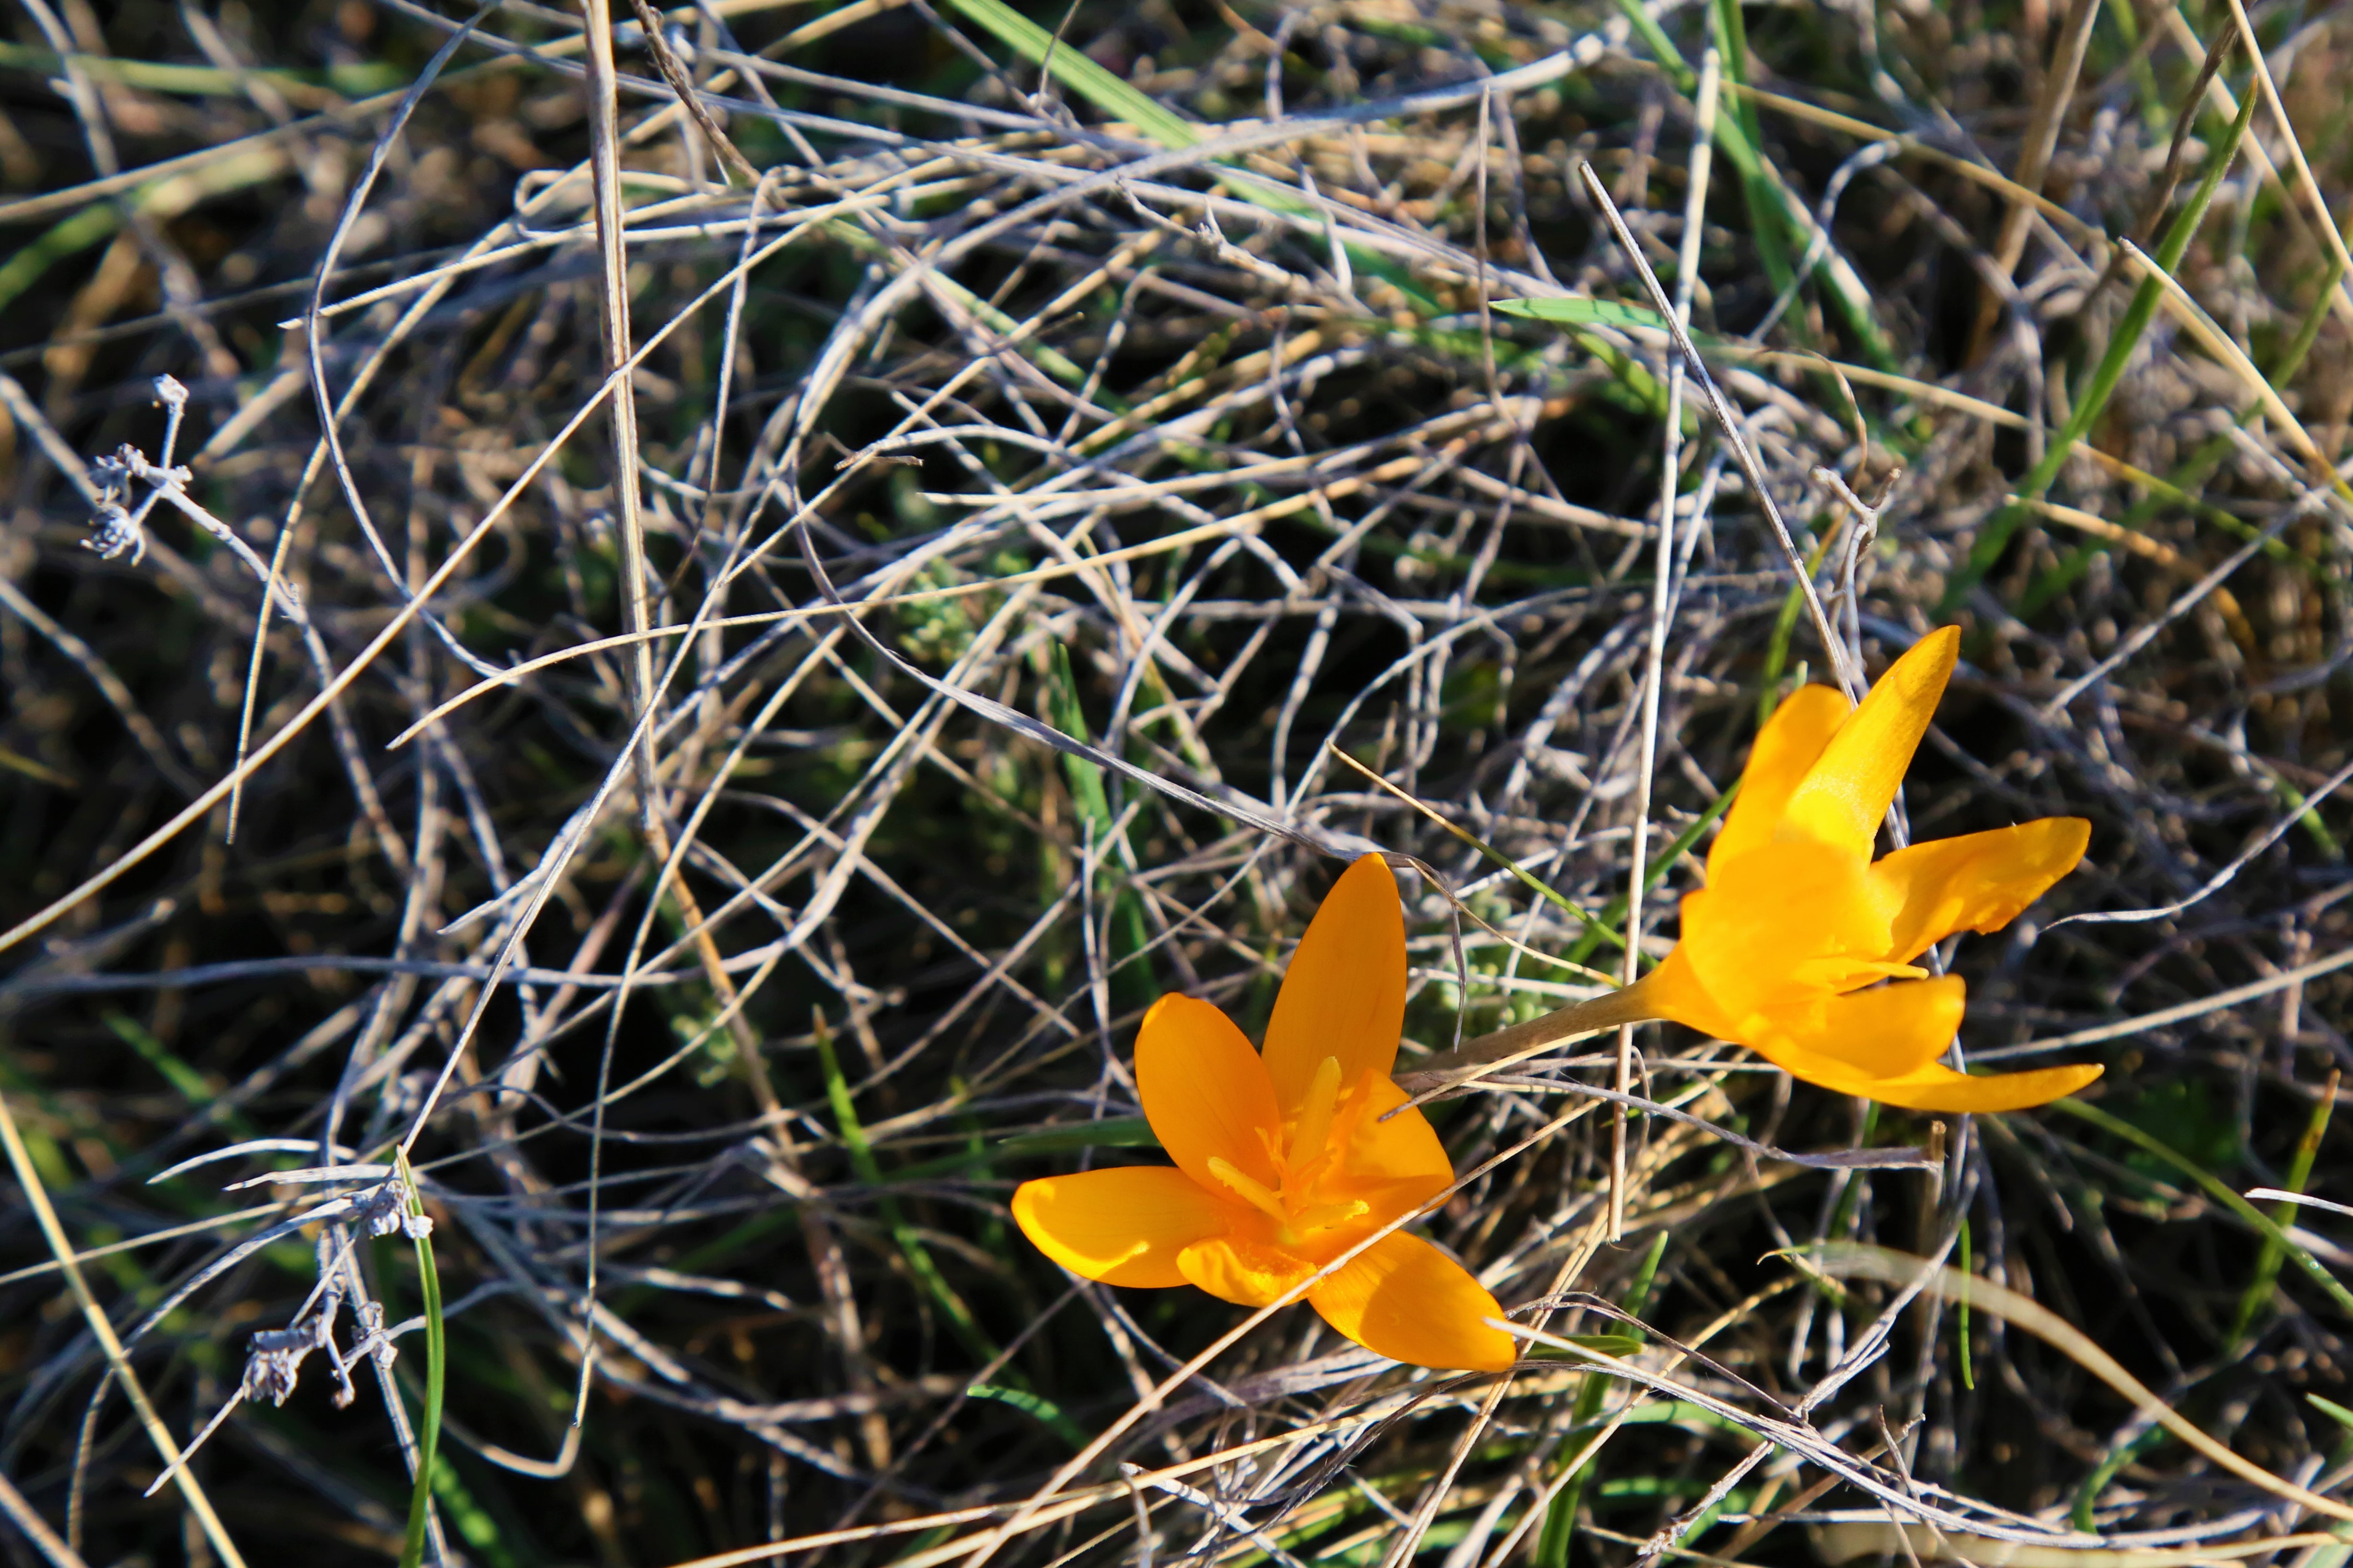
crocus, spring, nature, leaf, flower, plant, yellow, wildflower, flowering plant, tree, adaptation, petal, autumn, deciduous, soil, lily family, plant stem